Lockheed MC-130

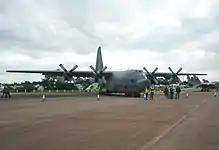
MC-130H Reg.88-1803 at RIAT 2010

Three MC-130H Combat Talon IIs of the 7th SOS were deployed in December 1995 to deliver peacekeeping forces to Tuzla and Sarajevo, Bosnia and Herzegovina, as part of "Operation Joint Endeavor", during which one Talon was hit by ground fire. The first combat deployment of a Combat Talon II was on 8 April 1996, during "Operation Assured Response". Special operations forces were deployed to Liberia to assist in the evacuation of 2000 civilians from the American embassy when the country broke down into civil war. However orders to combat drop an 18-man SEAL team off Monrovia were rescinded and the mission landed in Sierra Leone. Similar circumstances brought the Combat Talon II to Zaire in 1997.